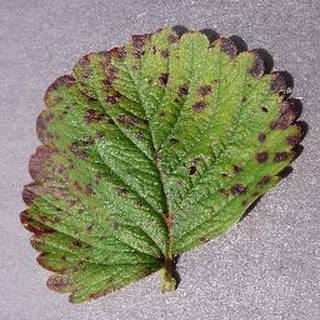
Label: strawberry_leaf_scorch